Royal Mint of Belgium

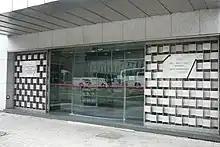
Seat of the Royal Mint of Belgium, 32, 1000 Brussels

The Royal Mint of Belgium (French: "La Monnaie Royale de Belgique"; Dutch: "De Koninklijke Munt van België") was responsible for minting all official coins of Kingdom of Belgium from 1832 to 2017. As of 2018 the official legal tender of Belgium are the euro and euro cent coins. It is under the control of the Belgian Administration of the Treasury. As of 2018, the mint still exists but no longer strikes coins and is instead responsible for ordering them from the Netherlands. The coins minted are distributed by the National Bank of Belgium.